St John Ambulance Ireland

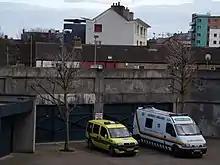
Two vehicles of St John Ambulance Ireland outside a game at Croke Park

Since 2024, St John Ambulance Ireland has dispensed with the hierarchical rank system within the organisation. Members will be appointed, for a defined term of office, to roles based on their skills and experience, rather than the time served. The former ranks within St John Ambulance Ireland were defined as: